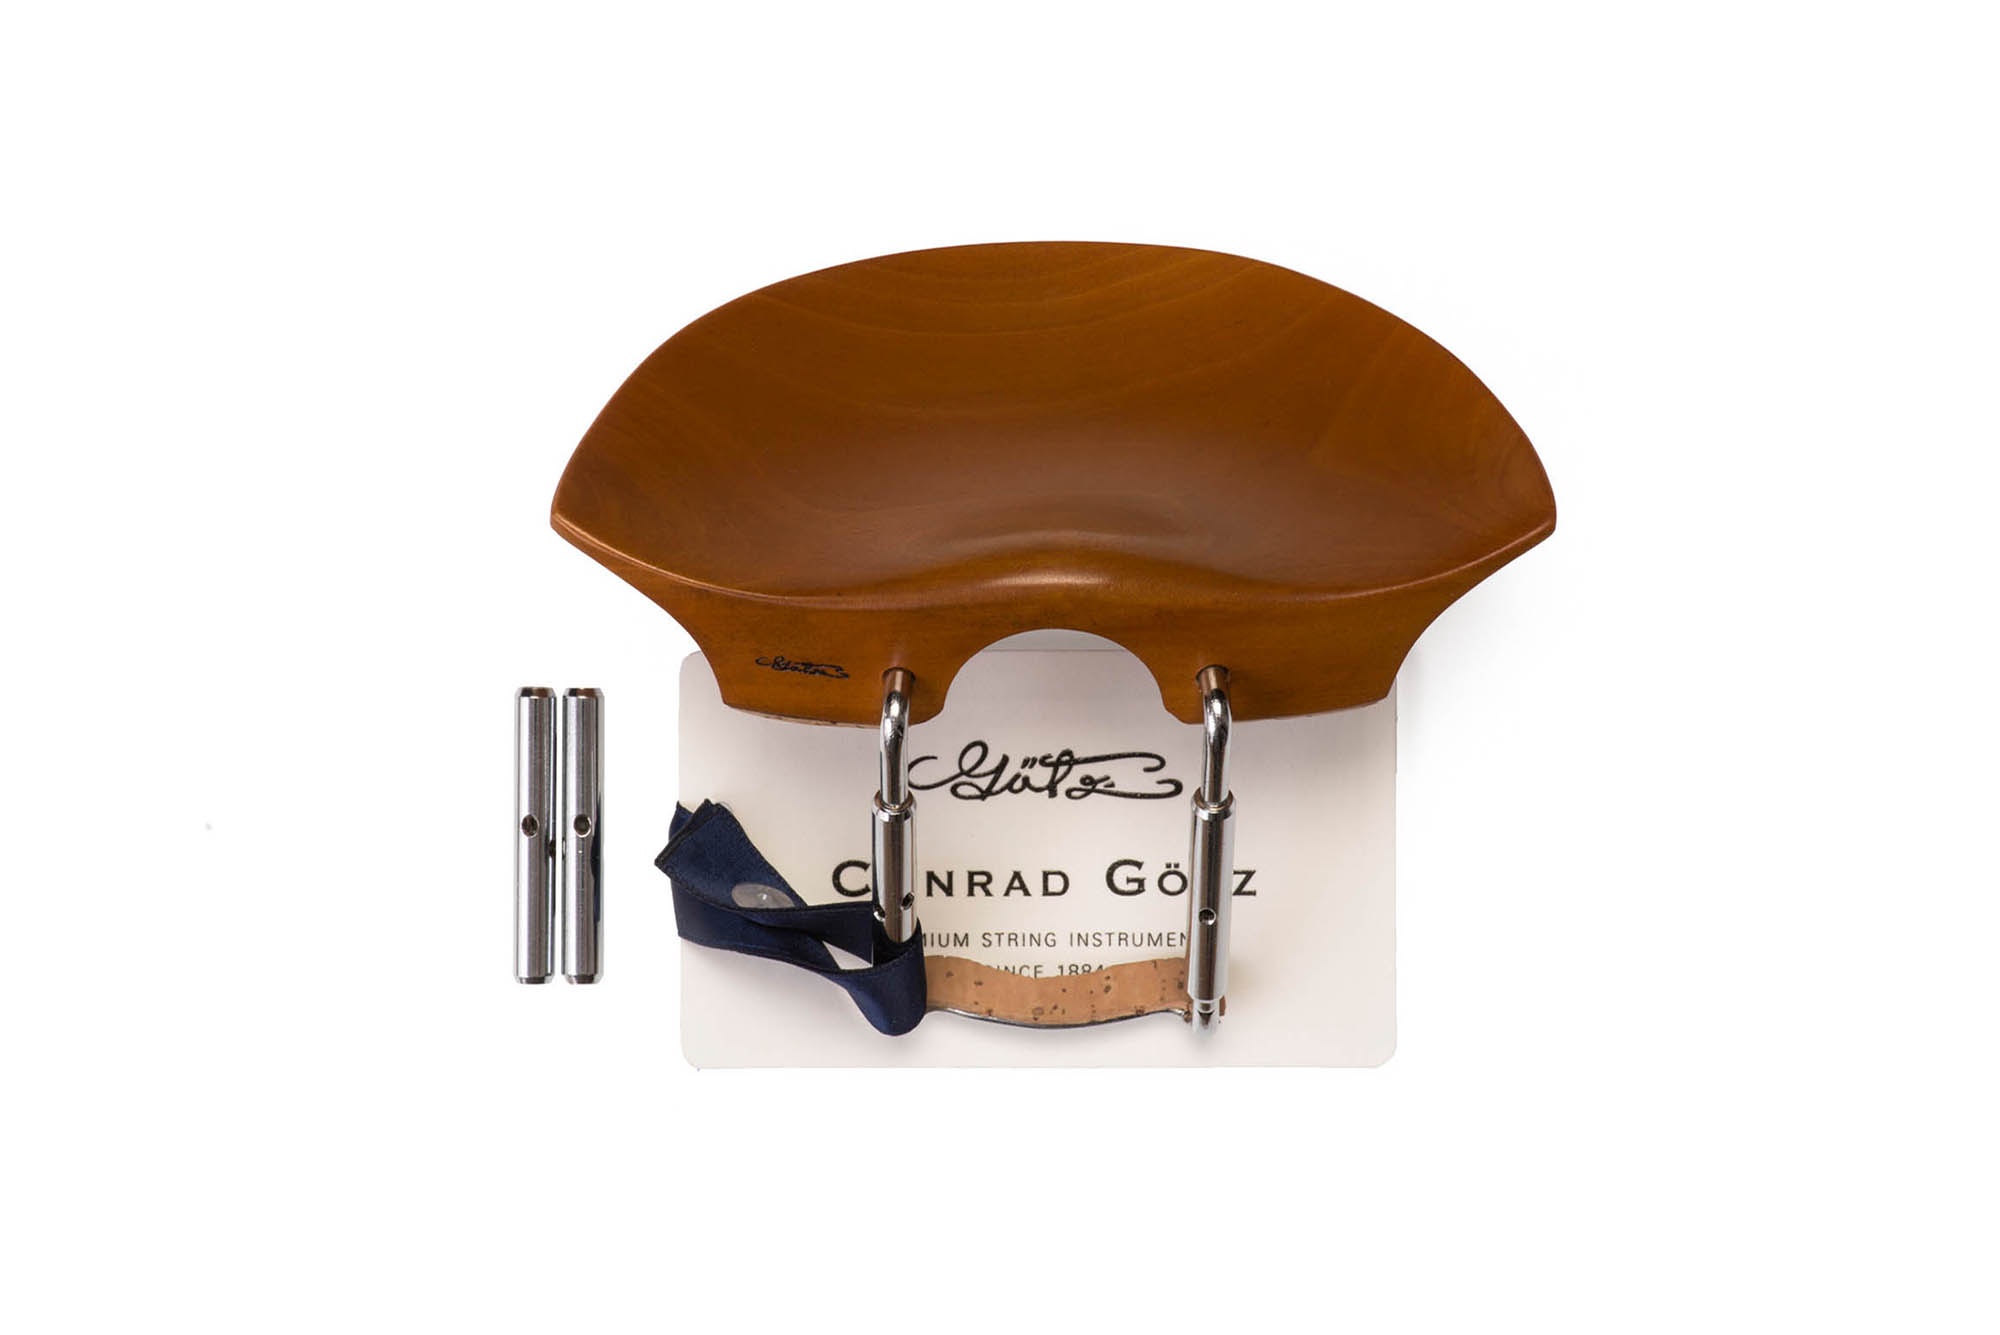
Flesch Traditionell Kinnhalter Viola Buchsbaum, ZK-V4881
Kinnhalter für 4/4 Viola Gefertigt aus Buchsbaum ZK-V4881 Der Flesch Viola Kinnhalter wird gefertigt aus Buchsbaum und besticht durch seine helle Farbe. Ausgestattet mit Schrauben in bester Götzqualität, verchromt und geschlossen. Alle Standard Viola-Kinnhalter werden mit einem Paar 32mm Schlösschen und einem Paar 35mm Schlösschen ausgeliefert (gilt nicht für Titanschrauben). Eigenschaften Für Bratsche Kinnhalter aus hellem Buchsbaum Flesch-Form mit hohem Kinnhügel Schwarzes Götz Signet Mit nachgewiesenem Holzursprung - zertifiziert Flach Verwendung von portugiesischem Kork für die Kontaktstellen Götz-Schrauben, geschlossene Form Schlagstempel in der Kinnhalterschraube Maße HxBxT 3,0 x 11,8 x 6,1 cm Gewicht 45 g Bitte beachten Sie, dass es aufgrund der Handarbeit und der natürlichen Eigenschaften des Holzes zu leichten Abweichungen bei den Maßen und Gewichten kommen kann.
Brand: conrad-goetz.de
Category: Arts & Entertainment > Hobbies & Creative Arts > Musical Instrument & Orchestra Accessories > String Instrument Accessories > Orchestral String Instrument Accessories > Orchestral String Instrument Fittings & Parts